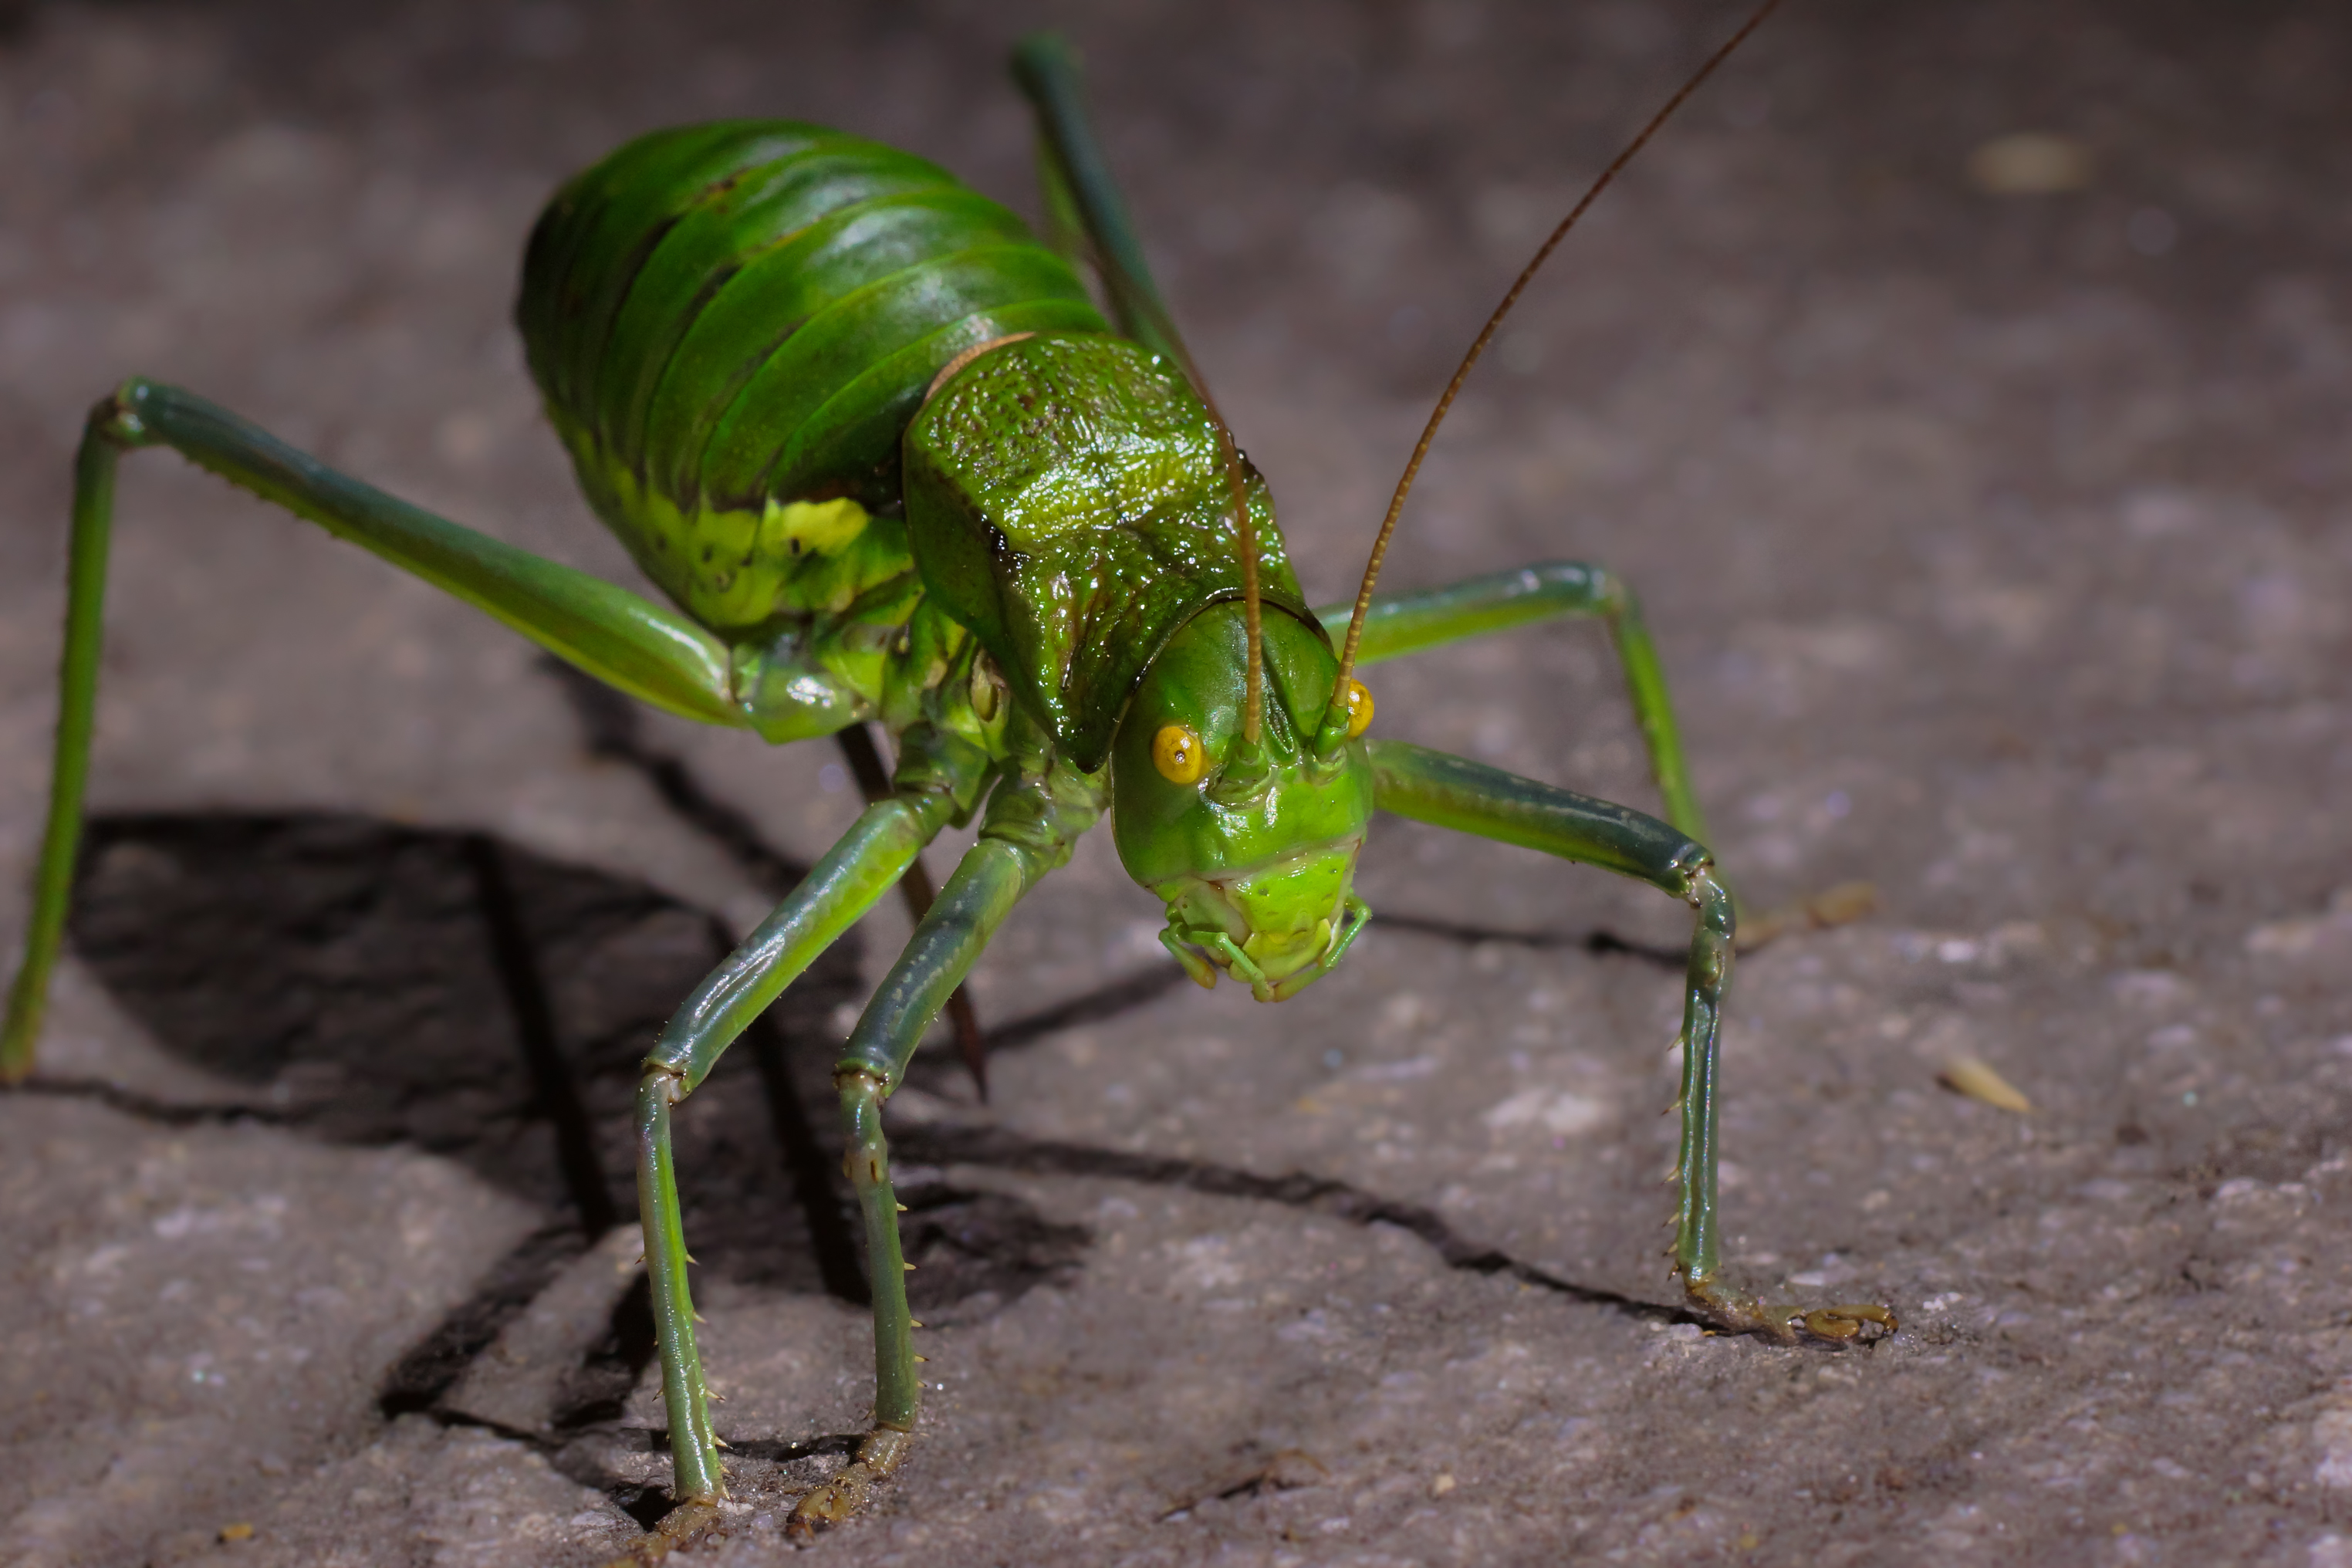
nature, green, insect, macro, fauna, invertebrate, close up, 100mm, animals, naturaleza, a77, grasshopper, ggl1, gaby1, xovesphoto, animales, sonya77, carricanta, neocallicraniabolivari, minolta100mm, macro photography, arthropod, ground beetle, plant stem